Kesi (rapper)

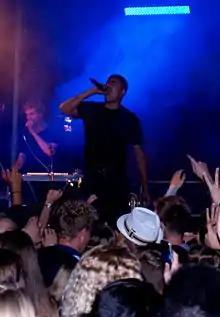
Kesi at Kolding kulturnat (19 July 2009)

Oliver Kesi Chambuso (born 7 September 1992), known professionally as Kesi, is a Danish rapper, singer and songwriter.